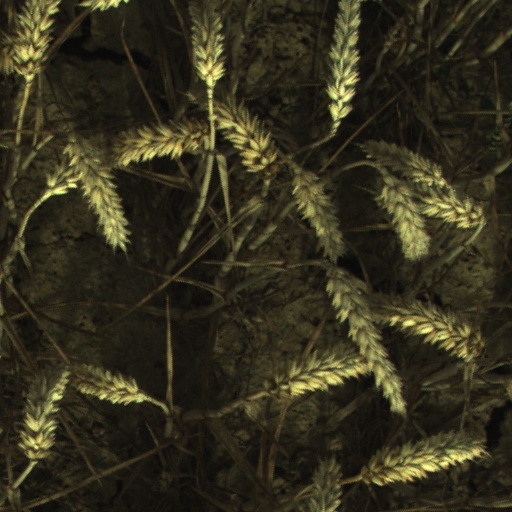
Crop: wheat